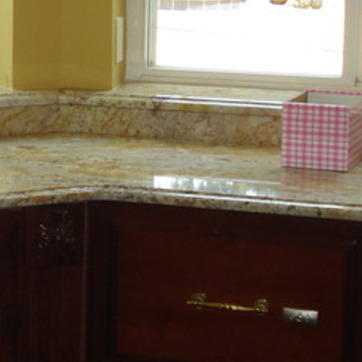
Material: polishedstone